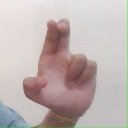
अक्षर: आ